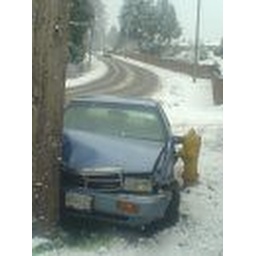
our car wrapped around a pole, i was in the passenger seat